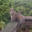
Label: squirrel